Gait analysis

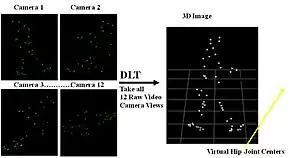
Acquisition of information on the position of the markers in 2D through the chambers of the left and right, this combination of information giving rise to a 3D image on the position of the markers

Gait analysis is the systematic study of animal locomotion, more specifically the study of human motion, using the eye and the brain of observers, augmented by instrumentation for measuring body movements, body mechanics, and the activity of the muscles. Gait analysis is used to assess and treat individuals with conditions affecting their ability to walk. It is also commonly used in sports biomechanics to help athletes run more efficiently and to identify posture-related or movement-related problems in people with injuries.